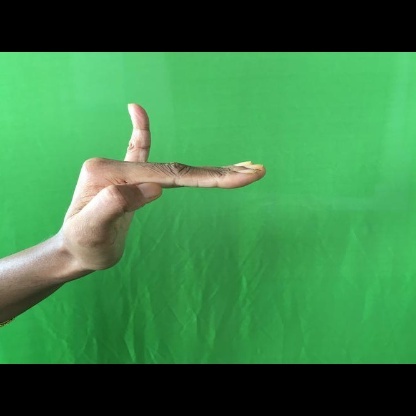
Mudra: Hamsapaksha